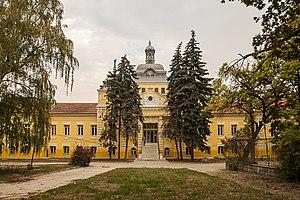
L'ensemble de Jodna banja à Novi Sad est un ensemble thermal et hospitalier situé à Novi Sad, la capitale de la province de Voïvodine, en Serbie. Construit au début du XXᵉ siècle, il est inscrit sur la liste des entités spatiales historico-culturelles de grande importance de la République de Serbie.
Les entités spatiales historico-culturelles constituent l'une des quatre catégories de classement des monuments historiques de la Serbie. L'inventaire, élaboré et publié par l'Institut pour la protection du patrimoine de la République, recense 72 ensembles protégés.